Beacham Theatre

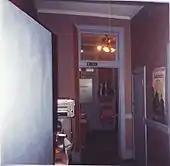
Beacham Theatre upstairs offices in March 1991.

On Saturday nights during 1995 "Late Night" briefly resumed in The Club at Firestone with DJ Robby Clark Kimball Collins, Dave Cannalte, StaceBass and friends. However, the City of Orlando subsequently created a "Rave Review Task Force" in 1997 and later passed a local ordinance that contributed to Florida's crackdown on after-hours nightclubs. Central Florida's crackdown led to the eventual passage of an "anti-rave" law in Florida that ultimately led to the signing of national Anti-Rave legislation.